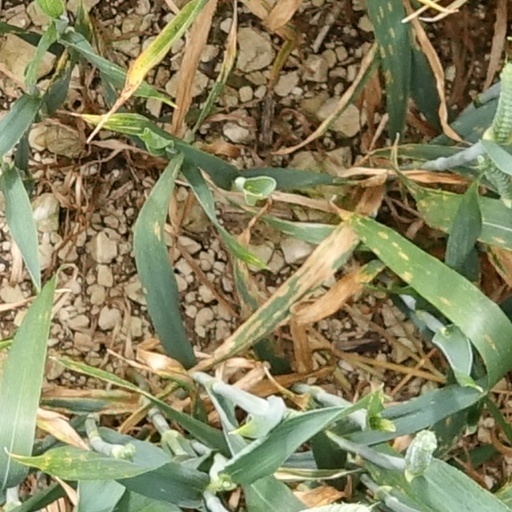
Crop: wheat